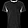
Label: T - shirt / top